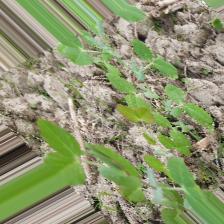
Label: Normal